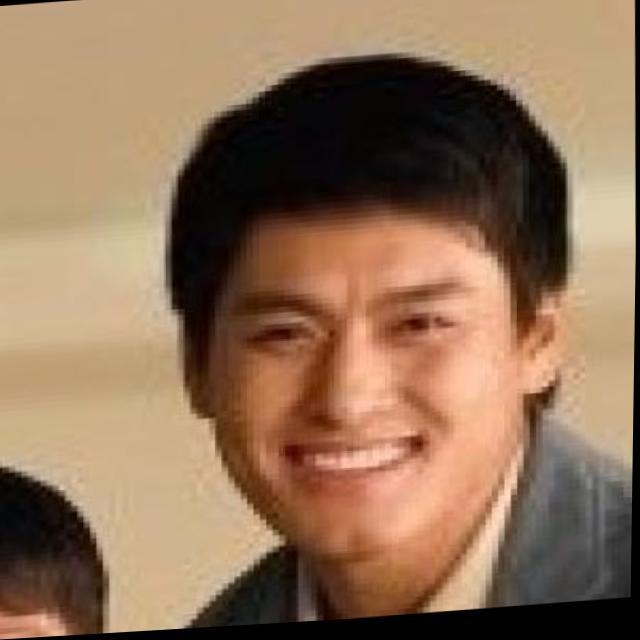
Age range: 21-44